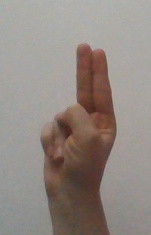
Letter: taa